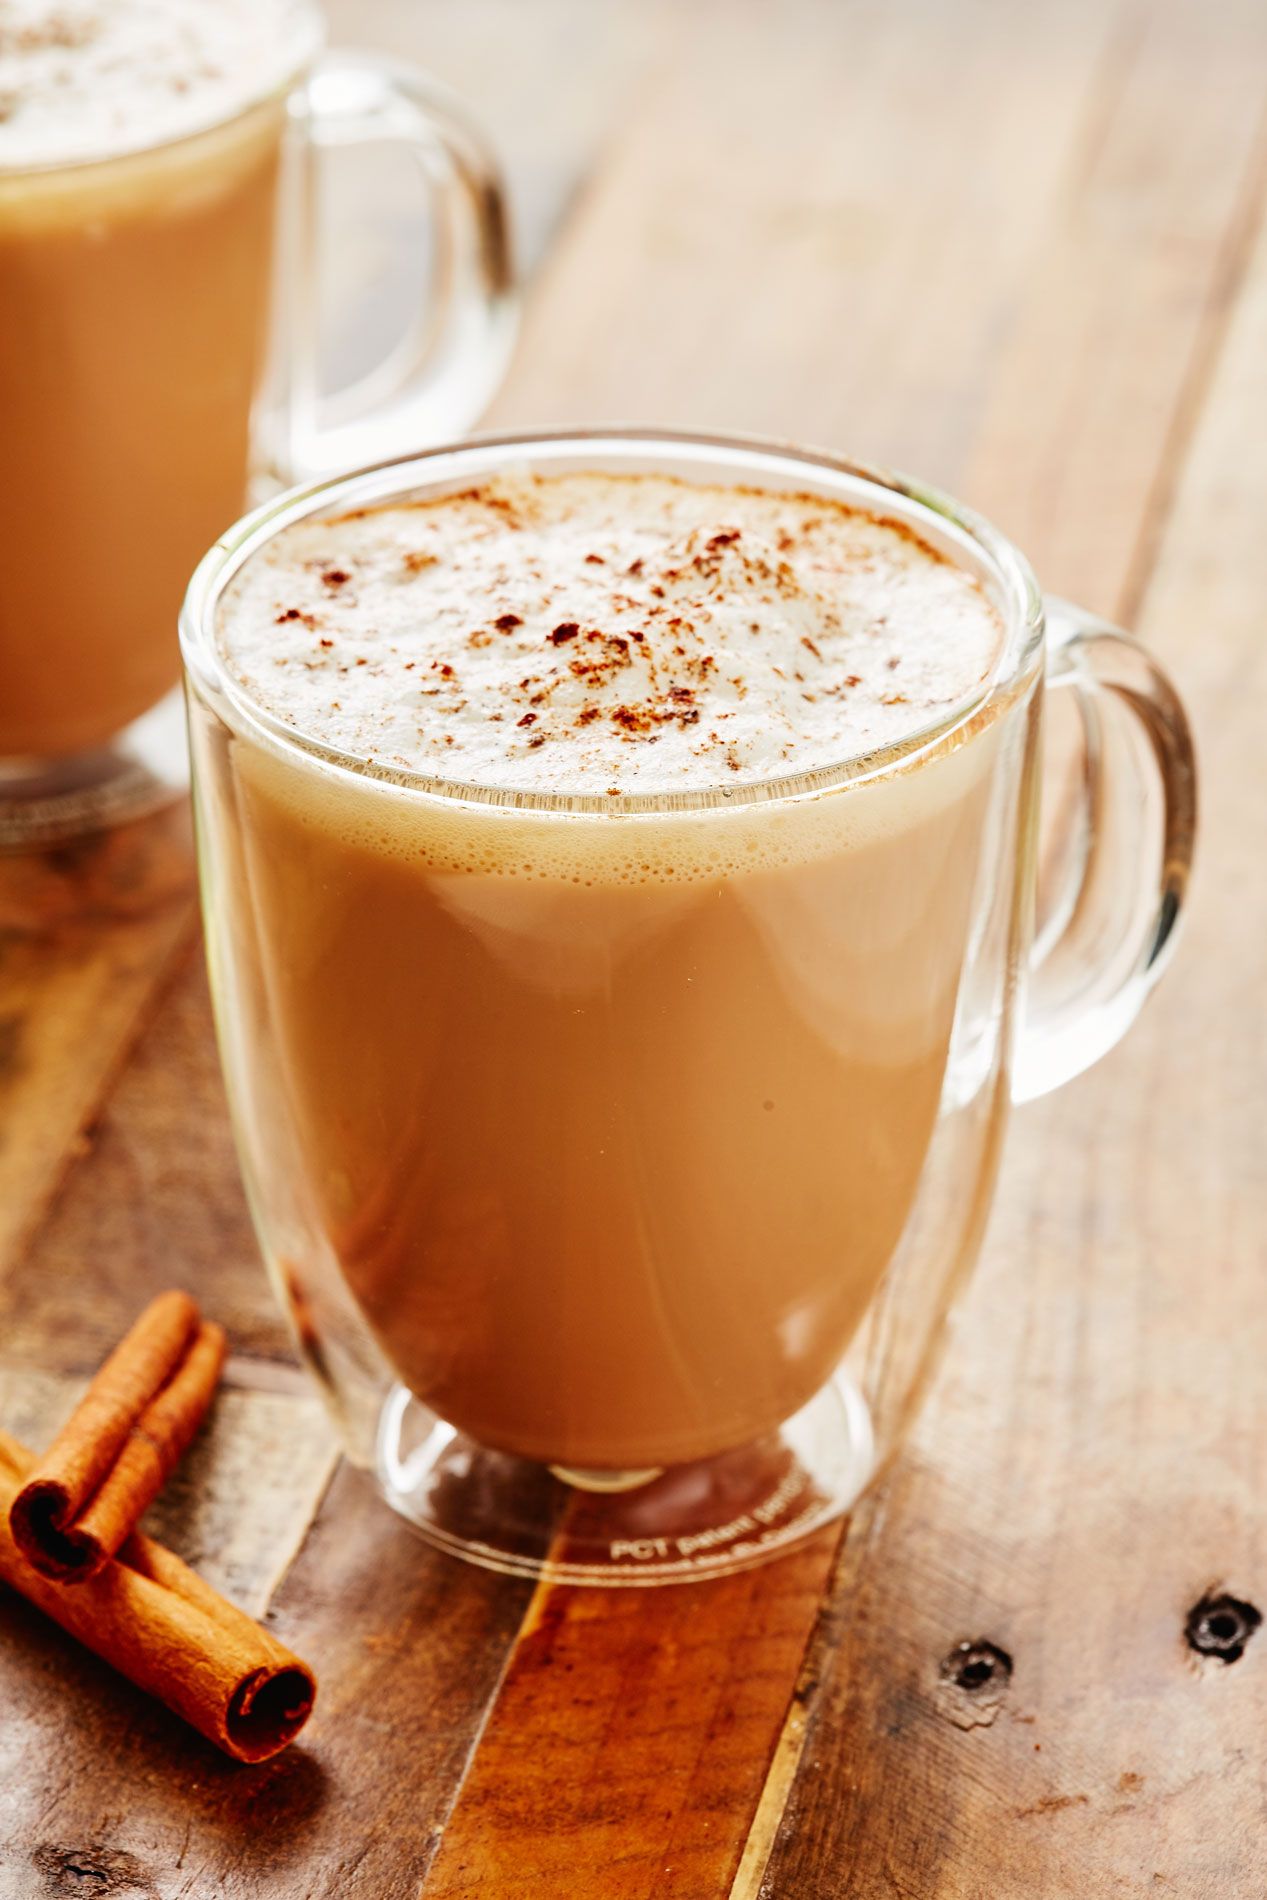
Dish: chai